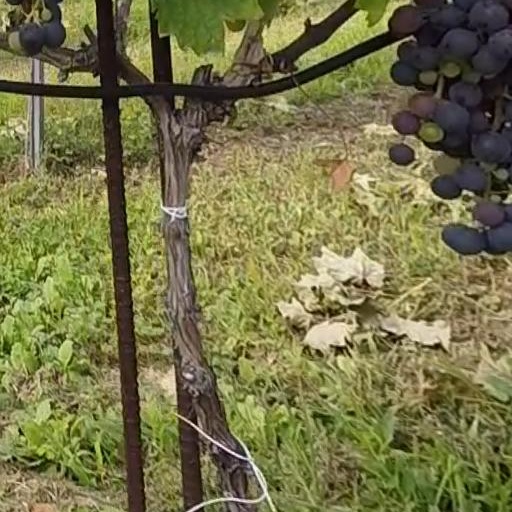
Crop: grape